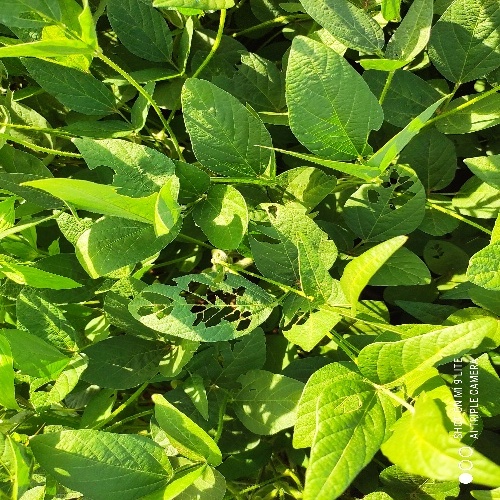
Label: Caterpillar